FIA Electric GT Championship

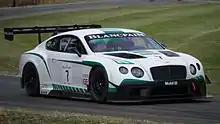
A 2013 Bentley Continental GT3, from which an electric test car based on the FIA's Electric GT technical regulations has been developed.

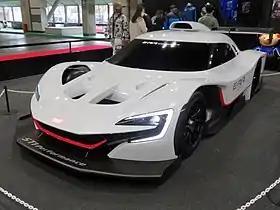
The Subaru STI E-RA concept race car, built to the specifications of the Electric GT regulations.

For the first two seasons of the series, the FIA has aimed at a minimum of fourteen full-season entries divided across seven teams with two cars each. From the third season onwards, this will rise to a minimum of twenty entries divided across ten teams. The championship will also feature a minimum of two manufacturers, rising to a minimum of four for the third season. As of April 2024, no manufacturer or entry has been announced.